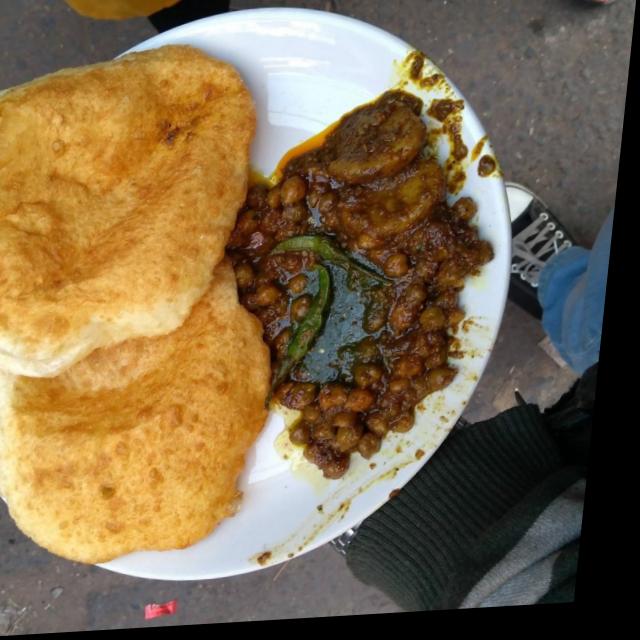
Dish: chole_bhature